Chan Ho Park

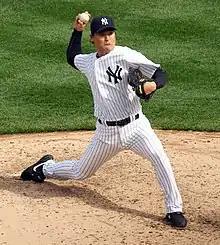
Park with the New York Yankees in 2010

On February 28, 2010, Park signed a one-year contract worth $1.2 million with $300,000 incentives with the New York Yankees. Chan Ho Park decided to play for the Yankees after rejecting an offer of around $3 million per year from the Philadelphia Phillies.